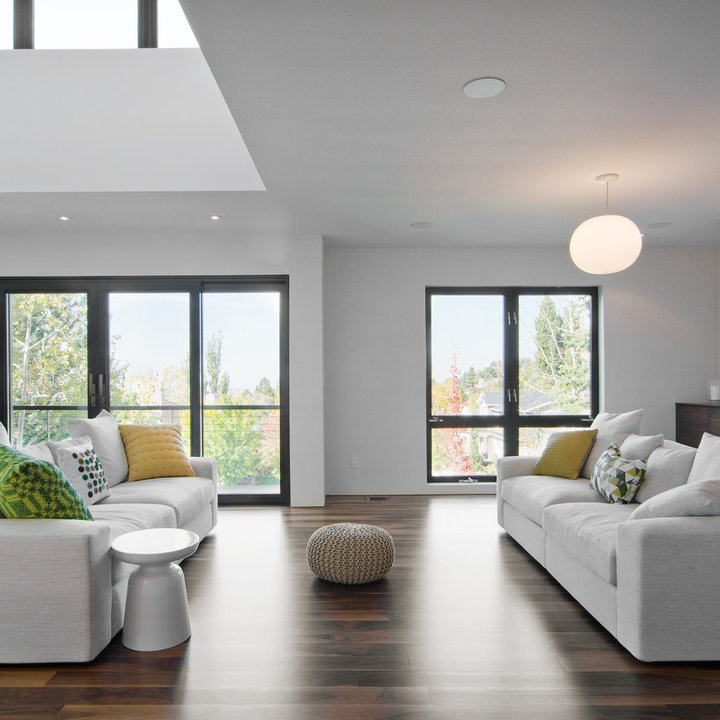
Style: Modern